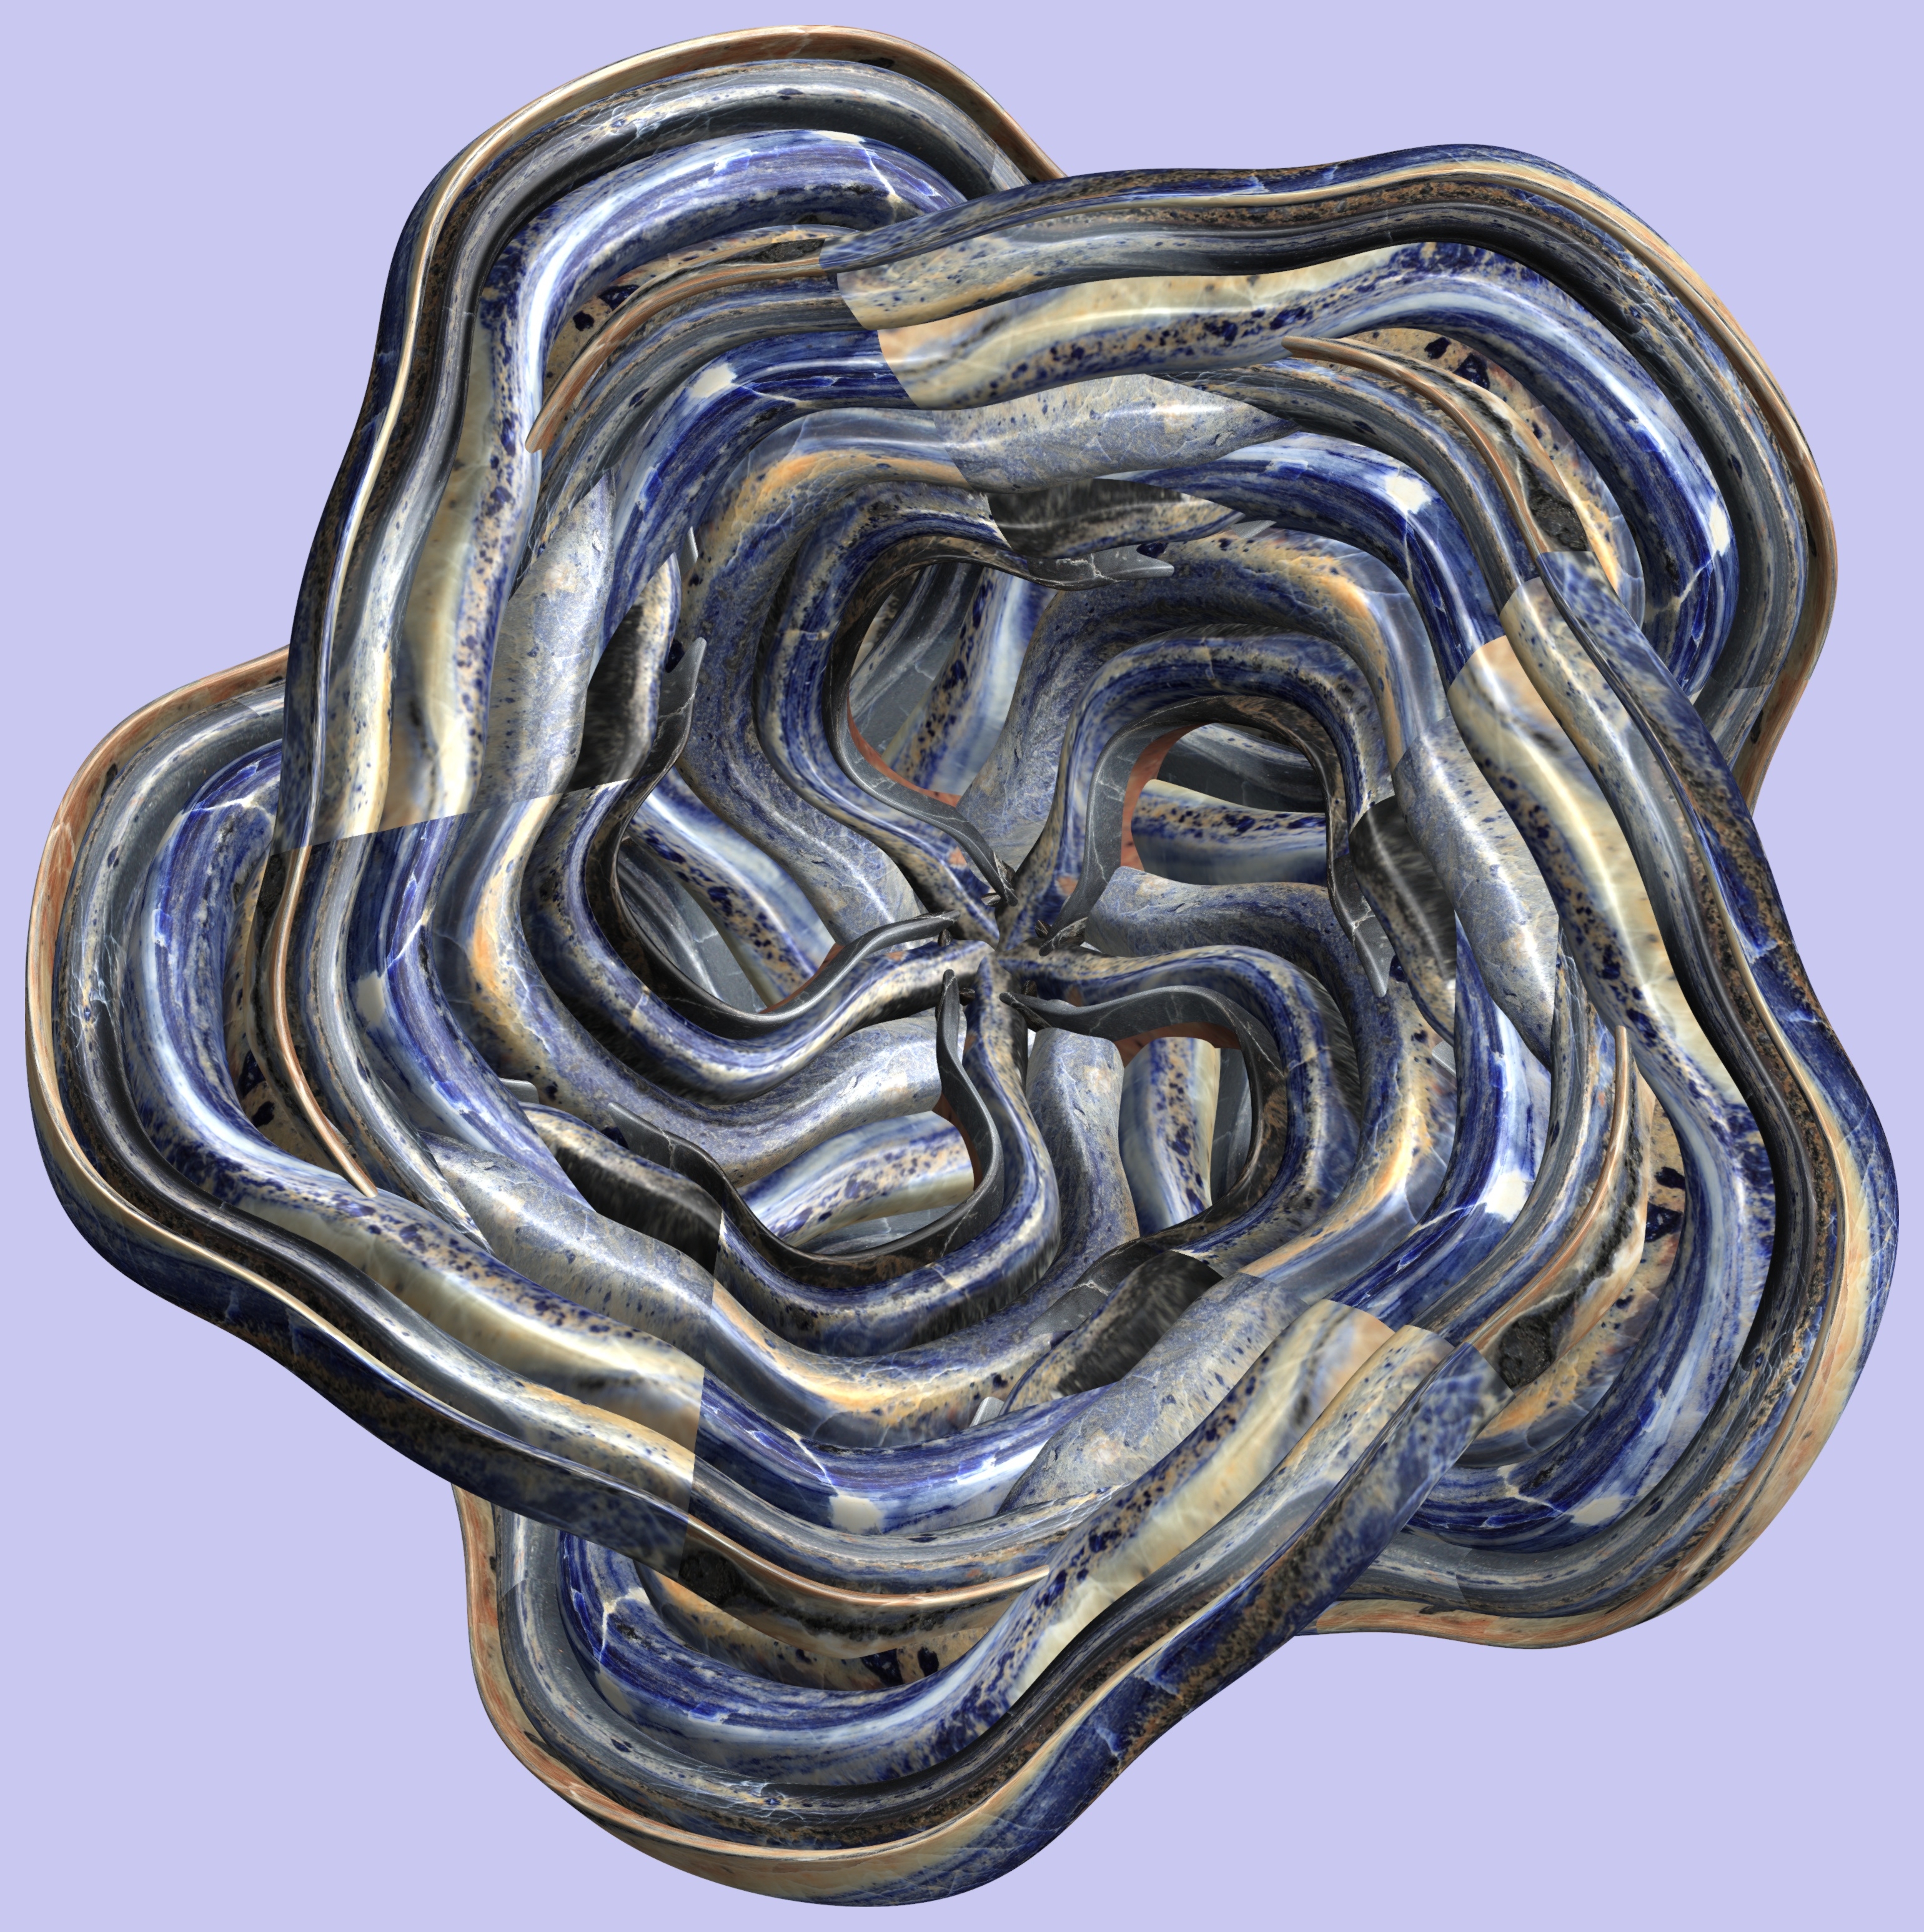
abstract, structure, texture, pattern, jewellery, sculpture, art, cool image, sketch, drawing, design, symmetry, 3d, graphic, carving, torus, mathematica, cg, parametricplot3d, code, program, algorithm, mapping, fashion accessory